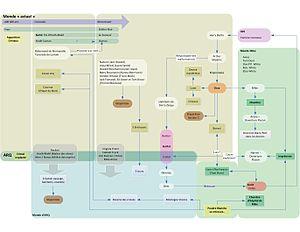
Schéma résumant les principales interactions des 15 premiers tomes
Arq est une série de bande dessinée écrite, dessinée et mise en couleur par Andreas ; elle est éditée depuis septembre 1997 aux éditions Delcourt dans les collections « Conquistador » puis « Machination » à partir du second cycle.